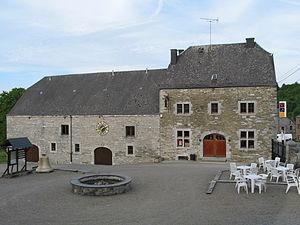
Tellin (Belgique), musée du carillon et de la cloche.
Le musée de la Cloche et du Carillon était un musée se trouvant dans le village belge de Tellin, en Ardenne à 10 kilomètres au sud de la ville de Rochefort. Il a fermé ses portes le 31 décembre 2013,
Tellin est une commune de Belgique située dans la province de Luxembourg en Région wallonne, ainsi qu’une localité où siège son administration.